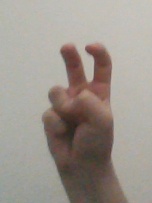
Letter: toot